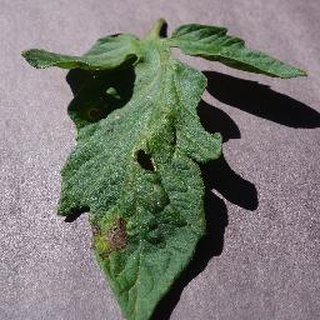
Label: tomato_early_blight